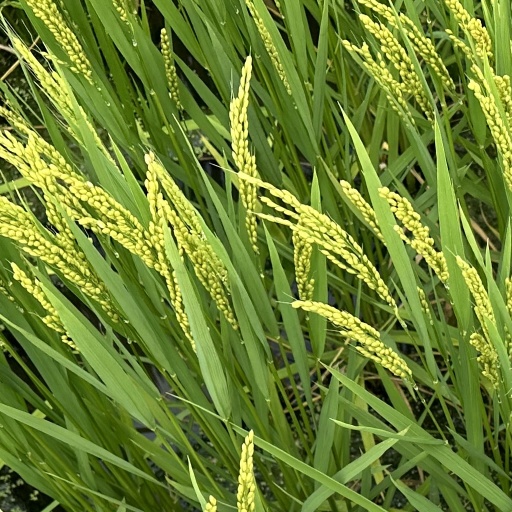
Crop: rice